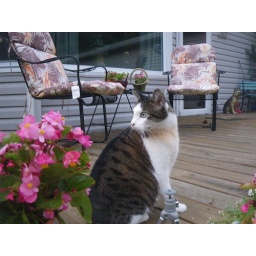
My cat heard people talking like two doors down and was interested in the conversation.